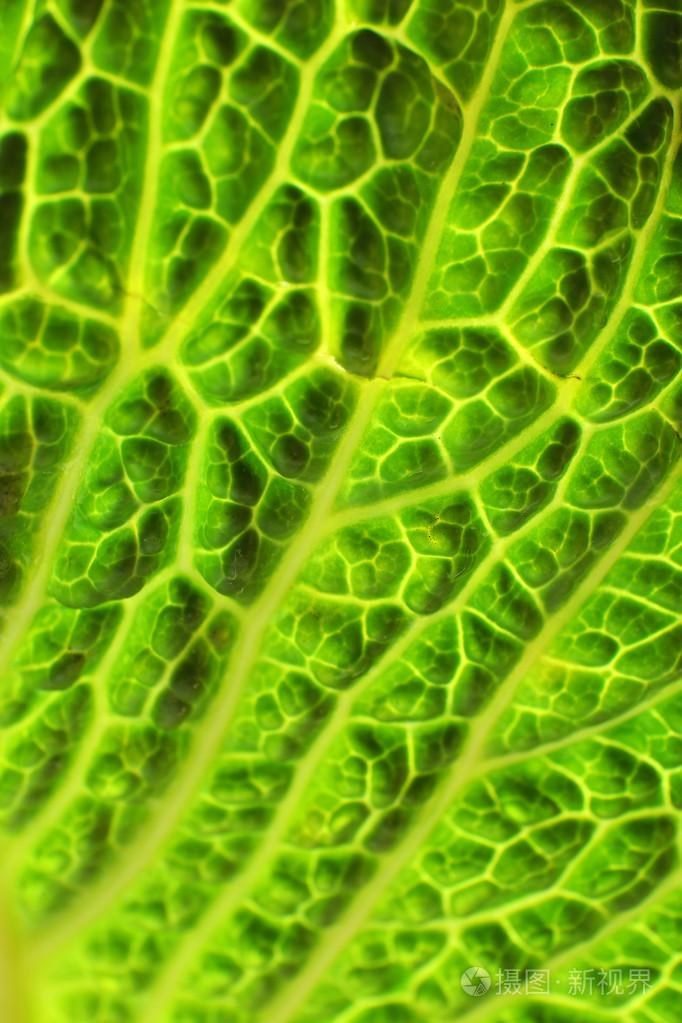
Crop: unknown
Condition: cabbage